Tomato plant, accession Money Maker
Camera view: bottom (45 deg); turntable rotation: 180 degrees
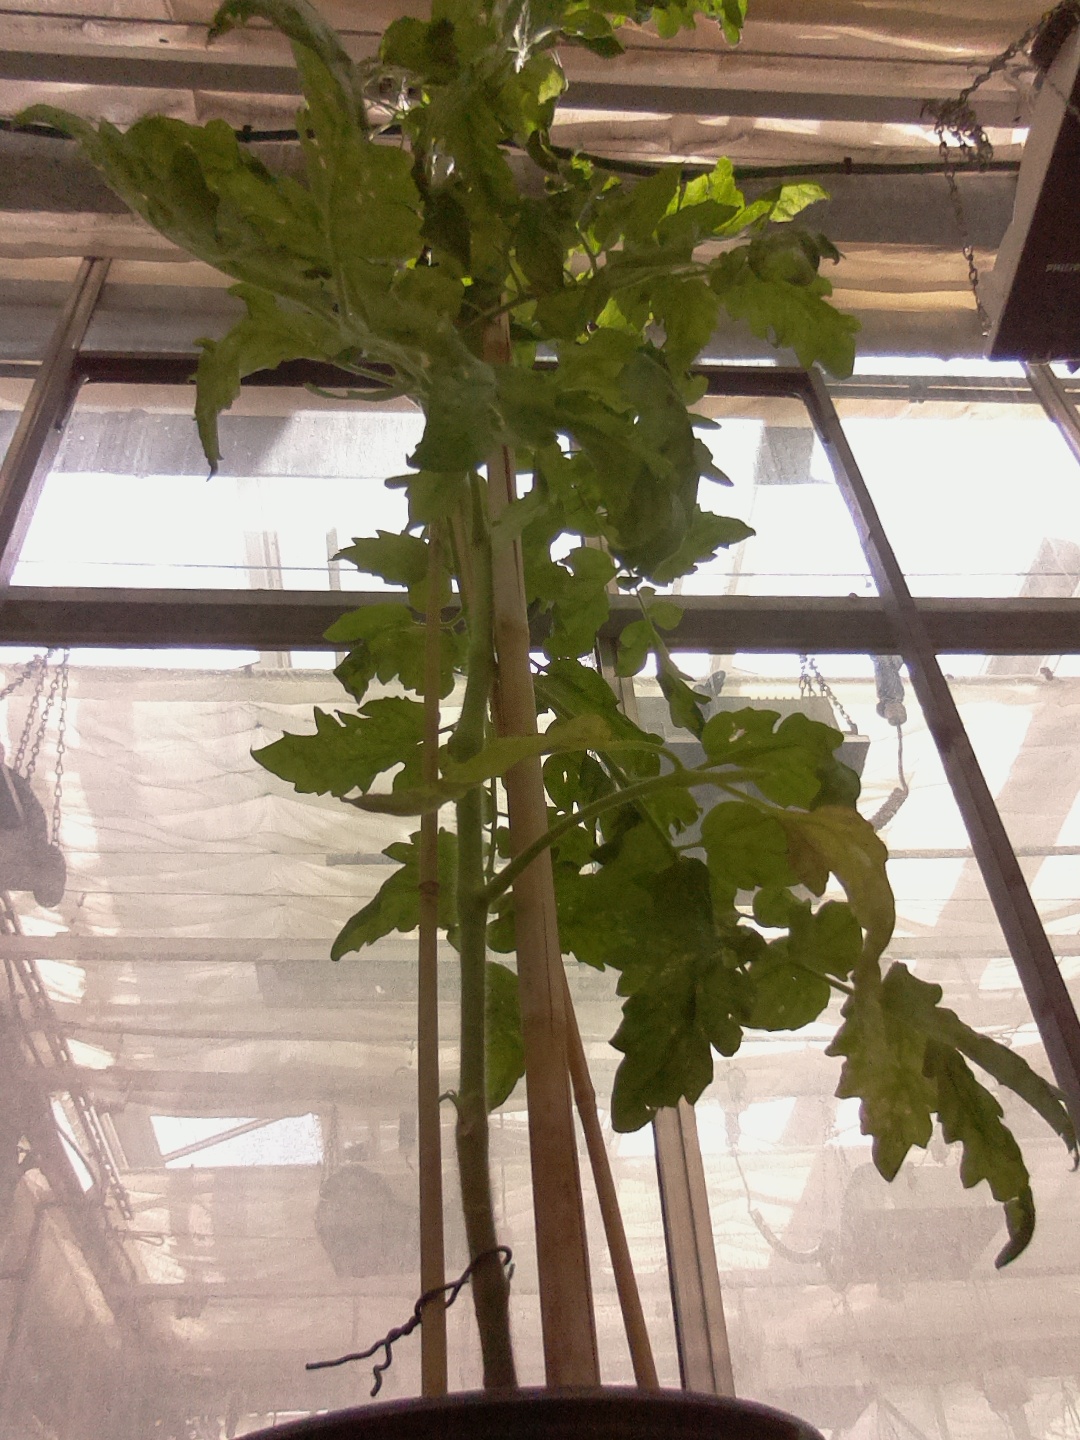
BBCH growth stage 77: 70%-80% of final fruit size